Amway Arena

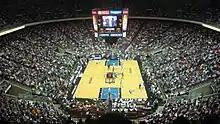
The Orlando Magic playing against the Los Angeles Lakers in Amway Arena.

Attendance to Magic NBA games was strong, with a waiting list of 3,700 names on the season ticket list in 1996, even after a 1994 renovation made the seats narrower. However, experts stated that the arena was outdated since the day its doors first opened. Although it was built to NBA specifications at the time, construction began right before mid level luxury seating and lower-level club seating became the "de facto" standard, and the arena lacked both of these lucrative features. Also, the placement of the skyboxes gave them the worst sightlines in the arena, consequently "Fortune" 500 companies in the vicinity such as SunTrust, Lockheed Martin, Darden Restaurants, and Hughes Supply did not lease the luxury suites.